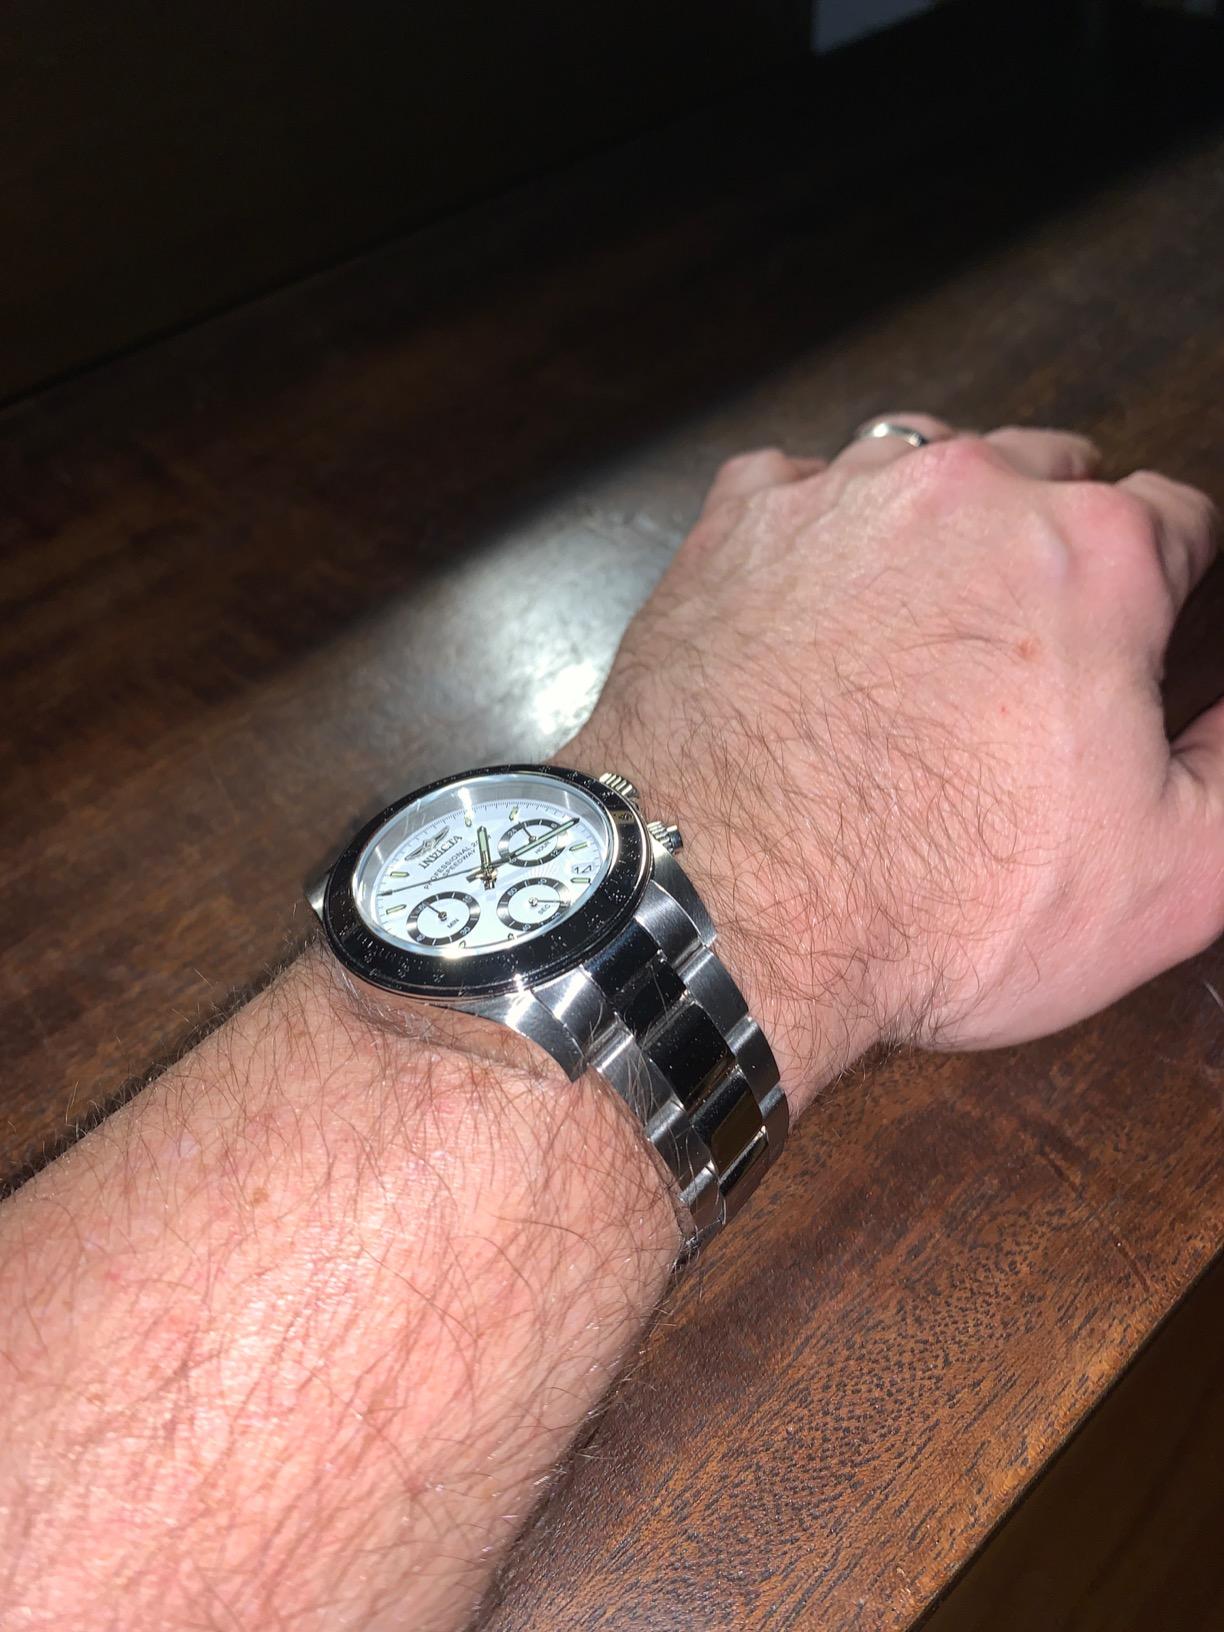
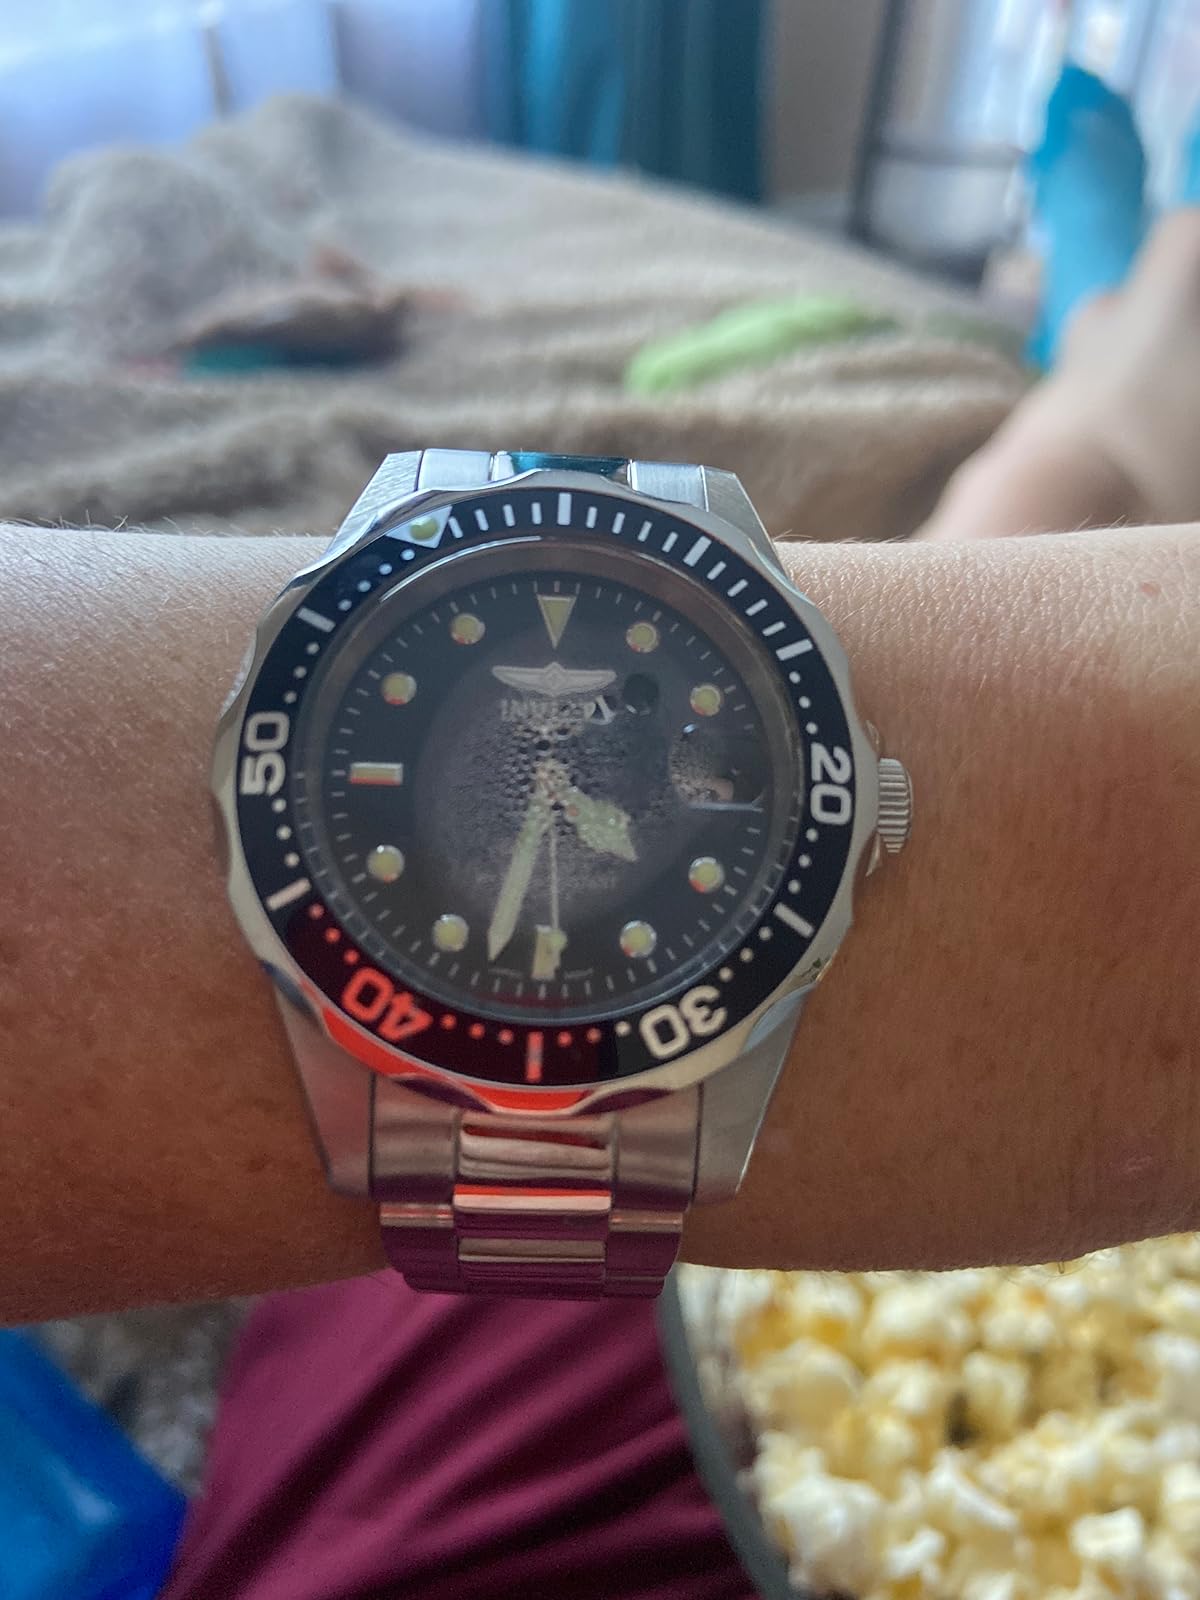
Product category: accessories_watch
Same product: no